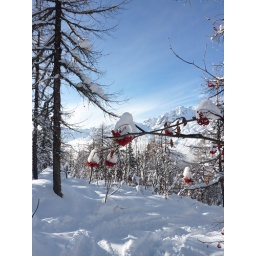
snowy trees in the magic forest